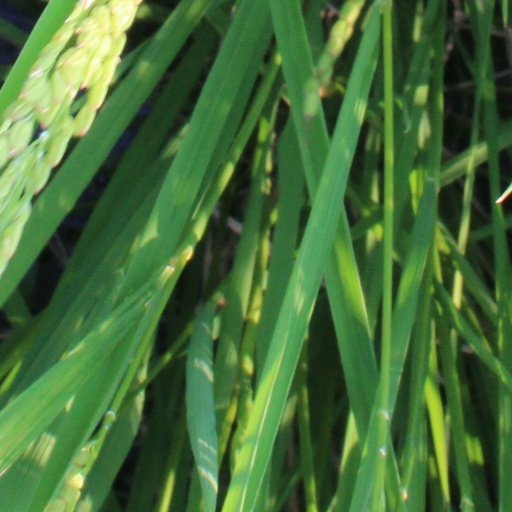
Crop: rice